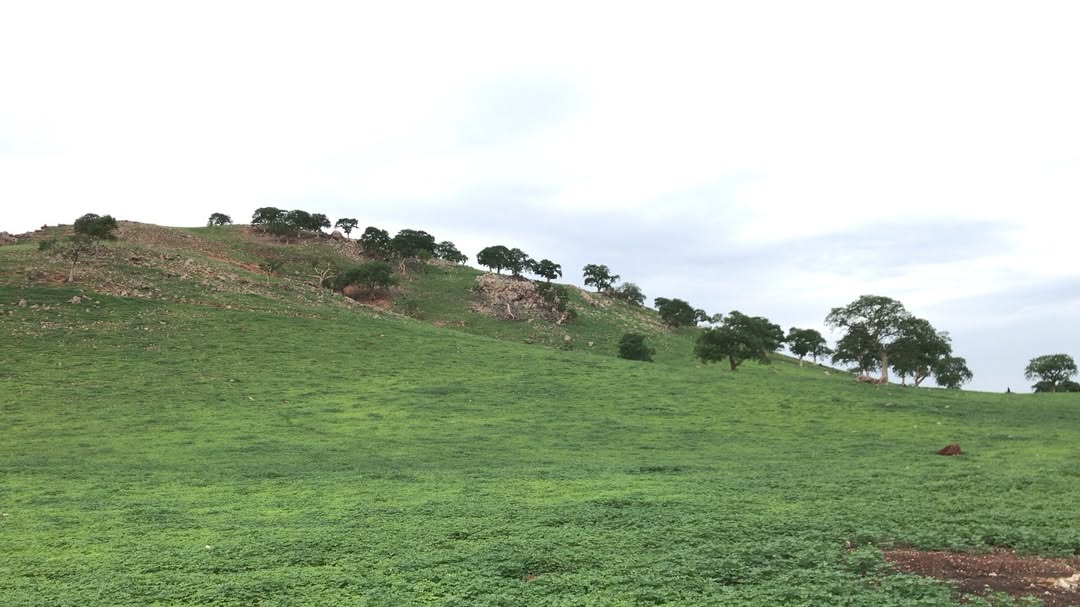
الوصف بالفصحى: تلة خضراء بأشجار متفرقة تحت سماء غائمة.
الوصف بالعامية السودانية: تلة خضراء فيها أشجار متفرقة وسما مغيمة.
التصنيف: Rural & Daily Life
التصنيف الفرعي: Landscapes & nature